Nainsook

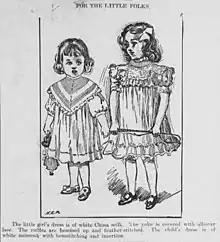
"The little girl's dress is of white China scilk (sic). The yoke is covered with all-over-lace. The ruffles are hemmed up and feather-stitched. The child's dress is of white nainsook with hemstitching and insertion."

Nainsook is a soft, fine, lightweight form of muslin. Muslin encompasses a broad range of fabrics of varying weight and fineness, but is always a plain weave, cotton fabric. The word 'nainsook' is first documented in 1790, and derives from the Hindi word "nainsukh", which literally means "eye's delight".